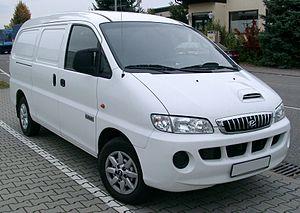
La Hyundai Satellite est un van offrant 6 à 9 places. Il est aussi vendu sous le nom de i800, H-1, Starex et Grand Starex.